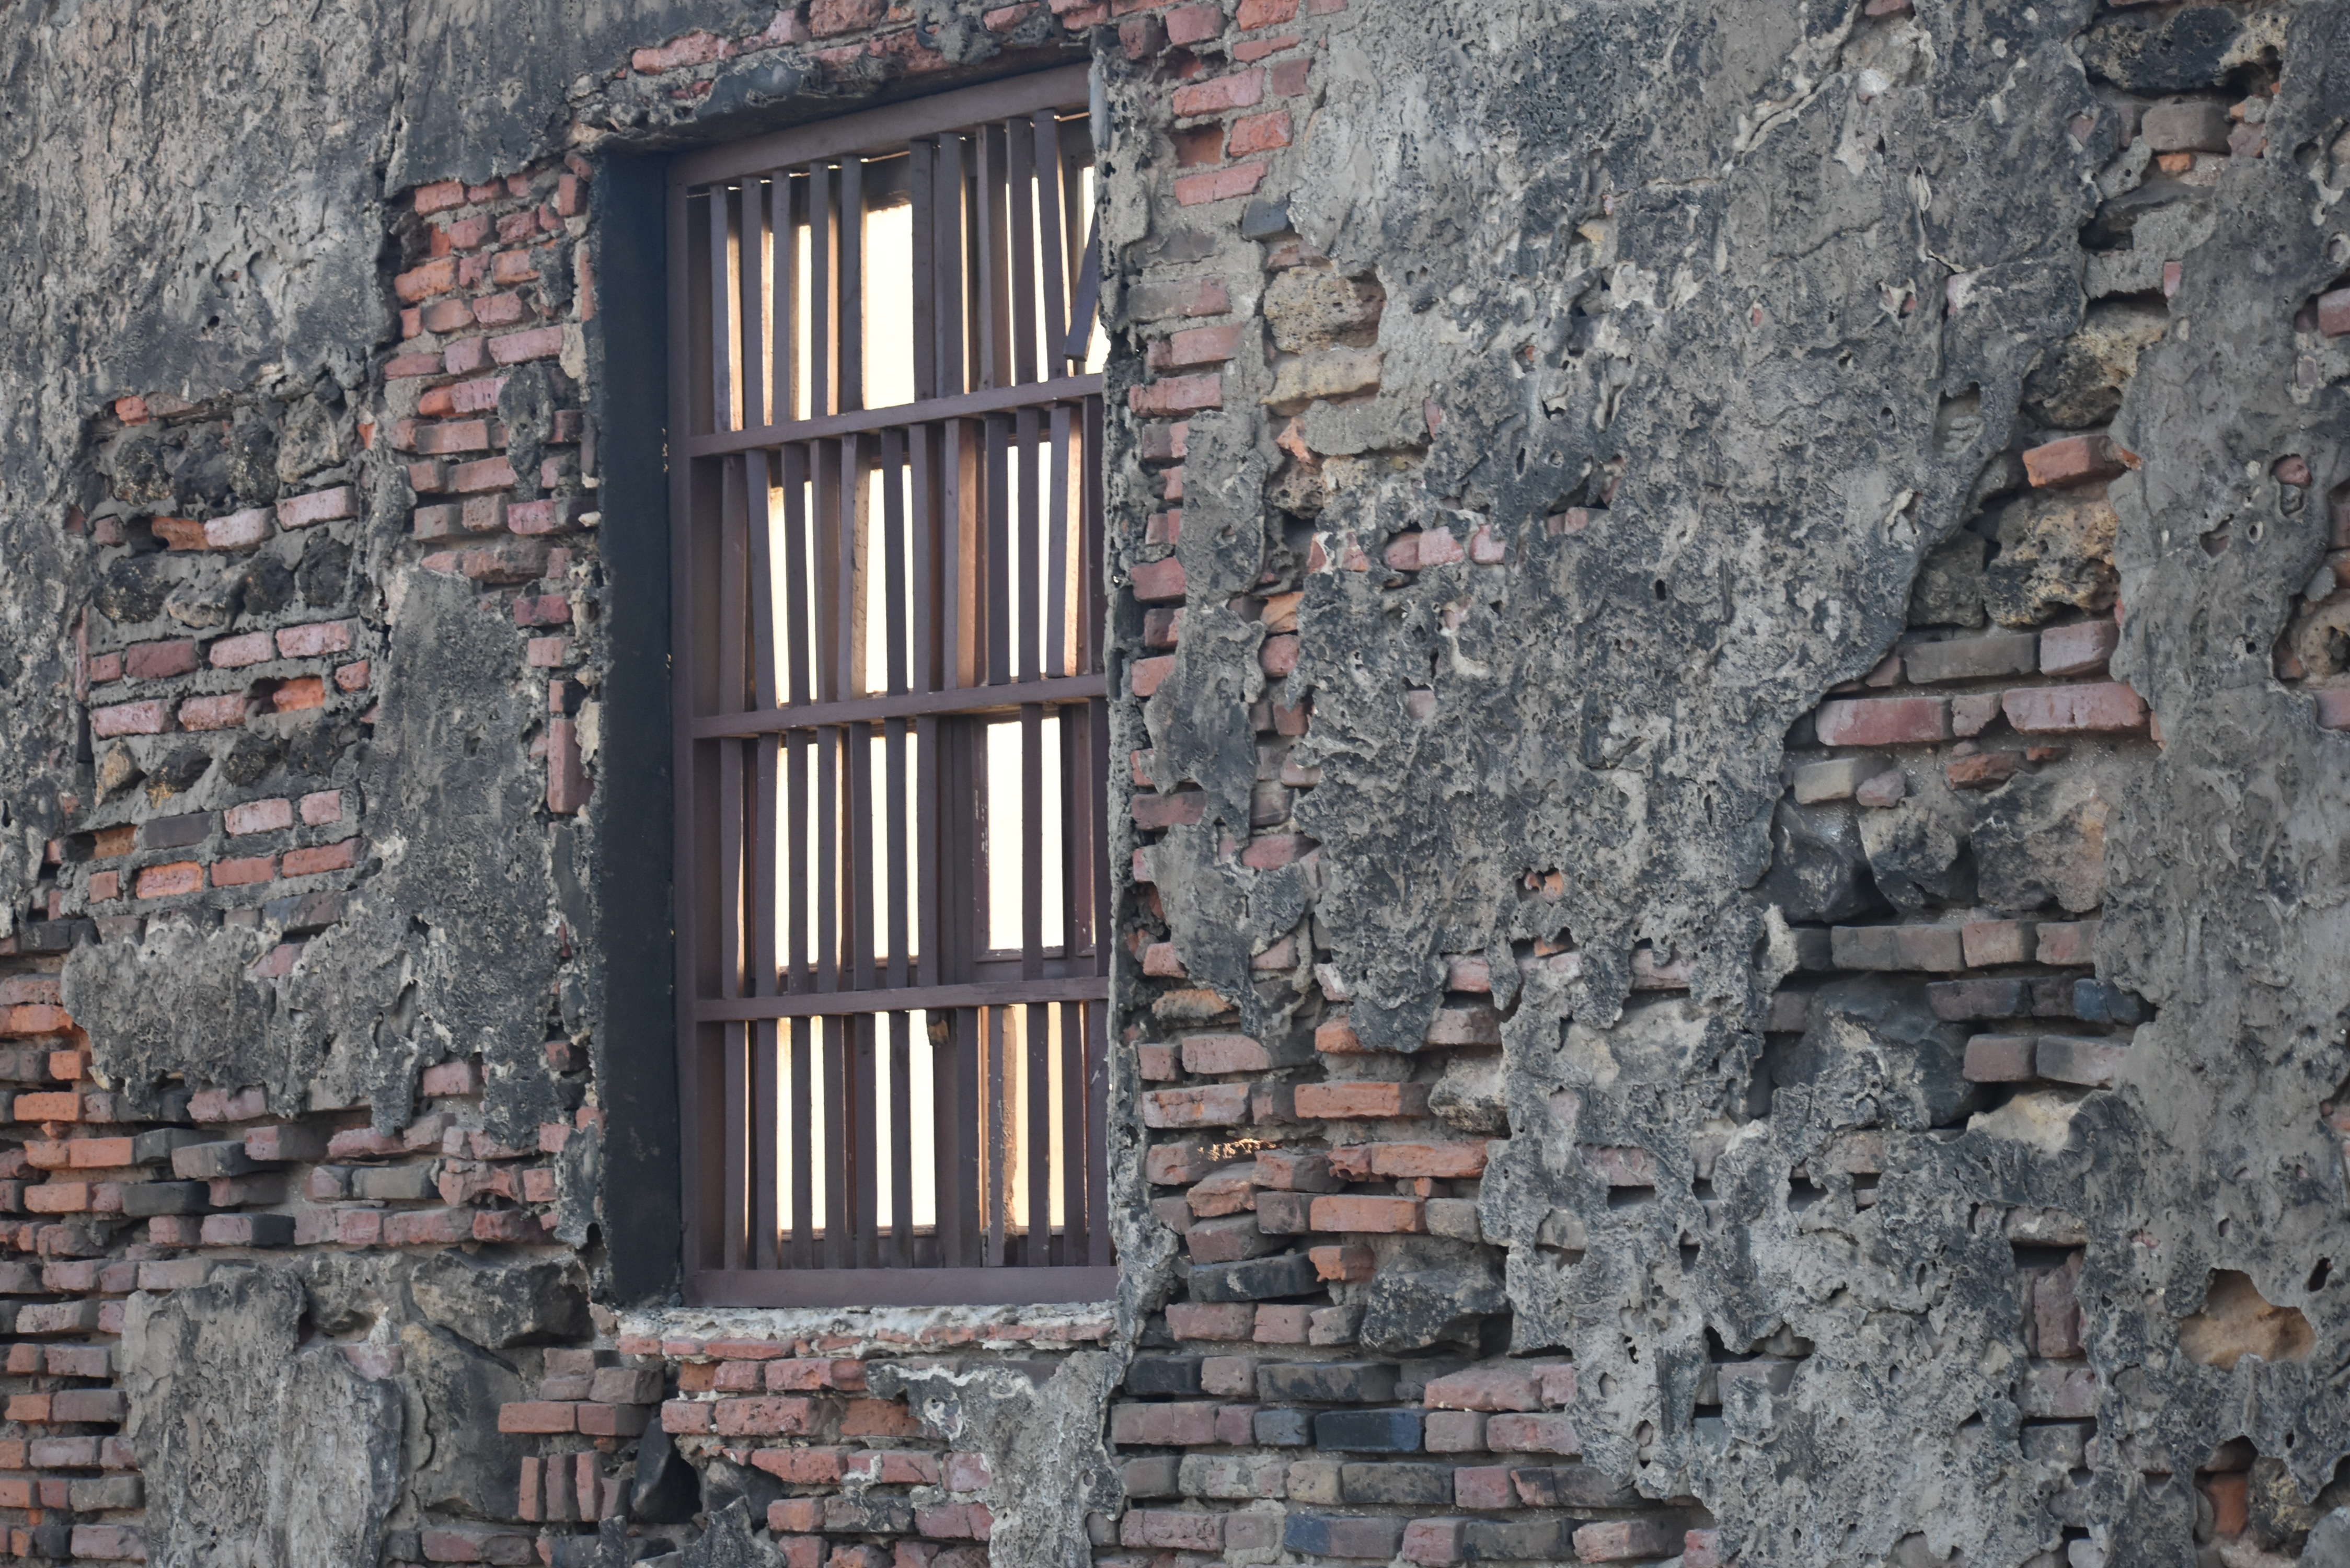
old window, old, brick, bars, rustic, light, wall, stone wall, brickwork, window, facade, ruins, building, house, rock